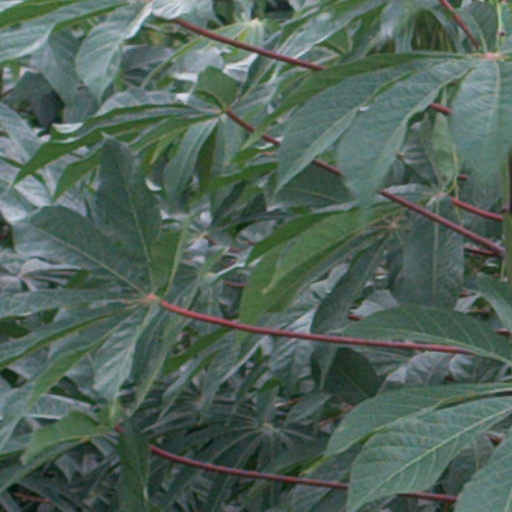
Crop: cassava